1994 Toronto International Film Festival

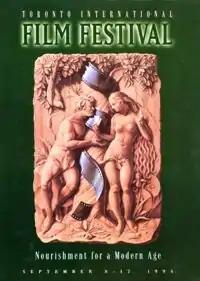
Festival poster

The 19th Toronto International Film Festival (TIFF) took place in Toronto, Ontario, Canada between September 8 and September 17, 1994. "Whale Music" by Richard J. Lewis was selected as the opening film. The festival's name changed from "Festival of festivals" to "Toronto International Film Festival".